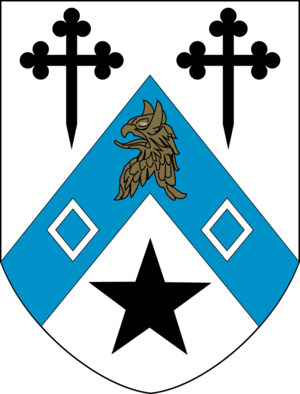
University of Cambridge / De 31 Colleges på Cambridge University
Newnham College heraldic shield
Cambridge Universitet ligger i byen Cambridge i England og er det ældste universitet efter Oxford i den engelsktalende verden. Det er et af de førende universiteter i verden.